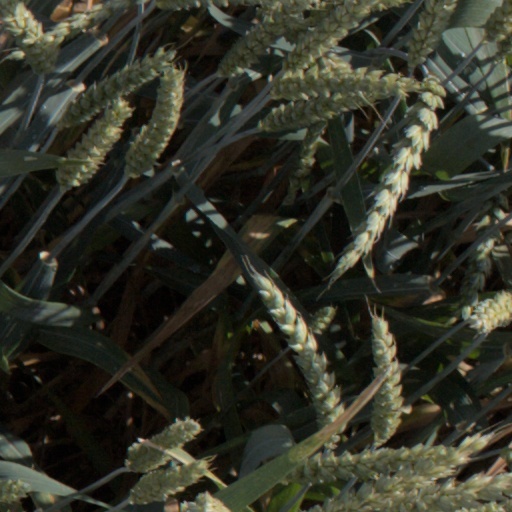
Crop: wheat